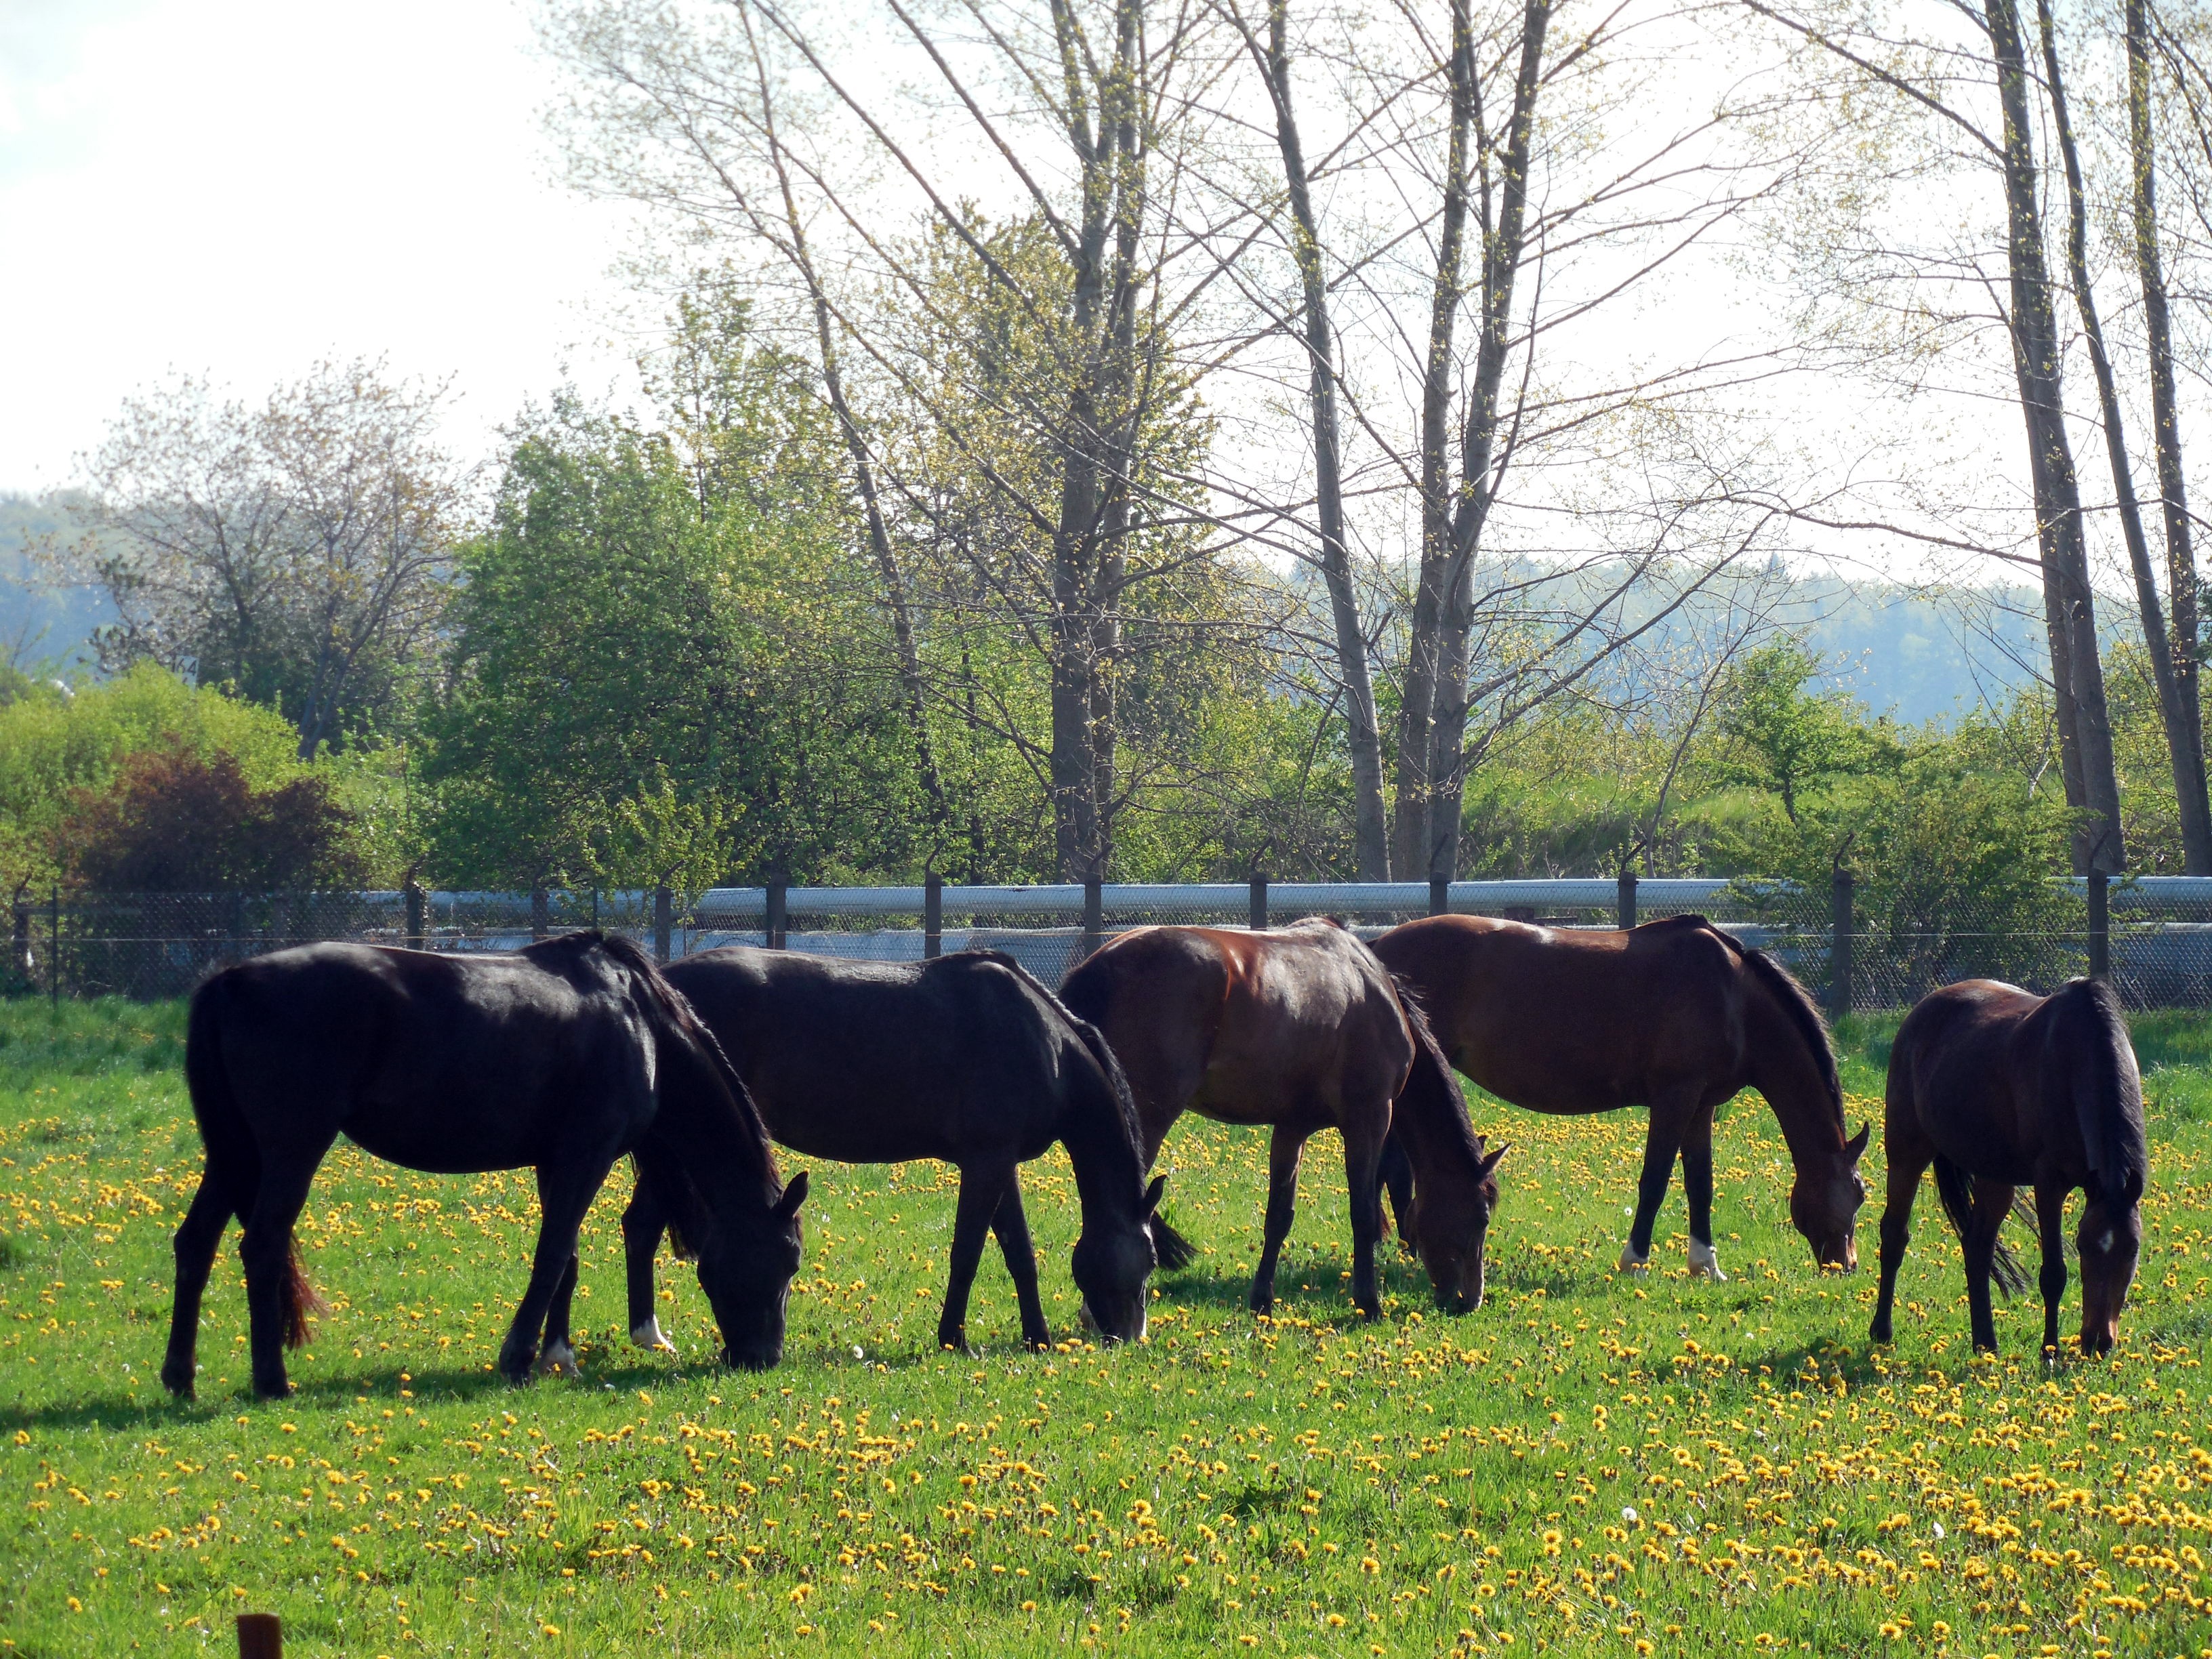
grass, farm, meadow, flower, animal, flock, herd, pasture, grazing, ranch, horse, mammal, stallion, mane, ride, graze, paddock, horses, grassland, mare, coupling, habitat, horse head, ecosystem, rural area, pack animal, cattle like mammal, horse like mammal